Pennsylvania Route 995

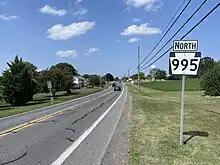
PA 995 northbound in Hamilton Township

PA 995 begins at an intersection with PA 75 in the community of Claylick in Montgomery Township, heading east-southeast on two-lane undivided Welsh Run Road. The road heads into open farmland, making a turn to the northeast and crossing PA 416 in the community of Welsh Run. The route crosses the West Branch Conococheague Creek and continues through more agricultural areas, coming to a junction with PA 16. At this point, PA 995 turns east to form a concurrency with PA 16 on Buchanan Trail, crossing into Peters Township. In the residential community of Upton, PA 995 splits from PA 16 by turning northwest onto Lemar Road, heading through more farmland. The route turns north onto Warm Springs Road and passes more agricultural surroundings before heading into wooded areas.